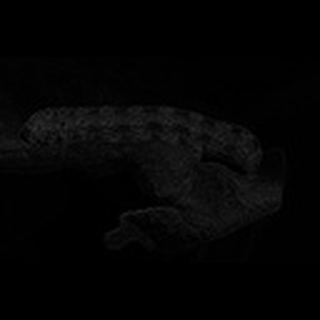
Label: cotton_army_worm